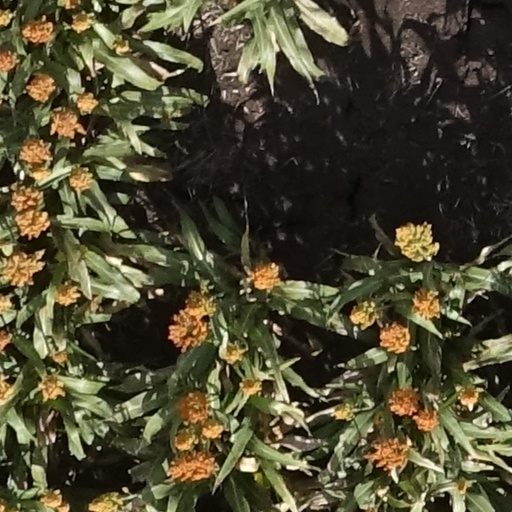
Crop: sorghum